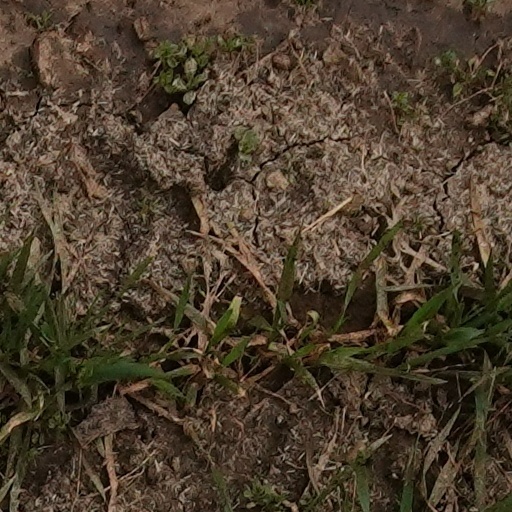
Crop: wheat